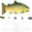
Label: trout